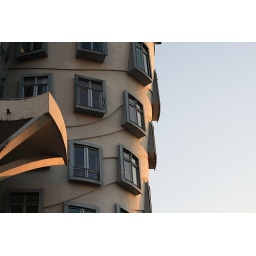
Frank gehry dancing house building in Prague